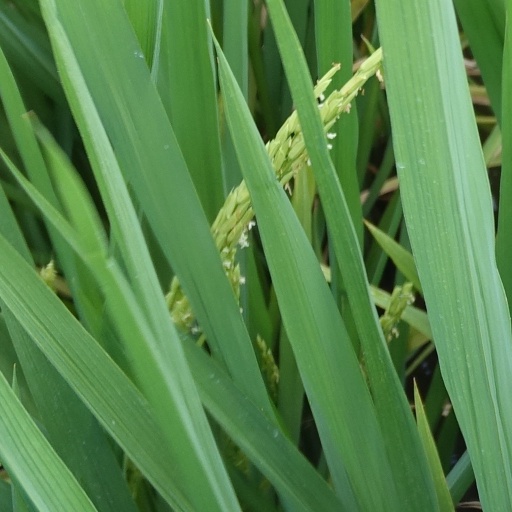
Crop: rice